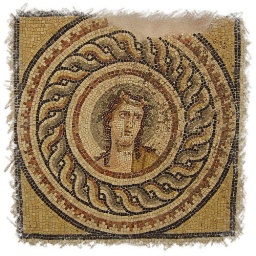
The Bust of Dionysos 2nd - 3rd centuries AD.It is the floor mosaic of the house of Okeanos in Zeugma.